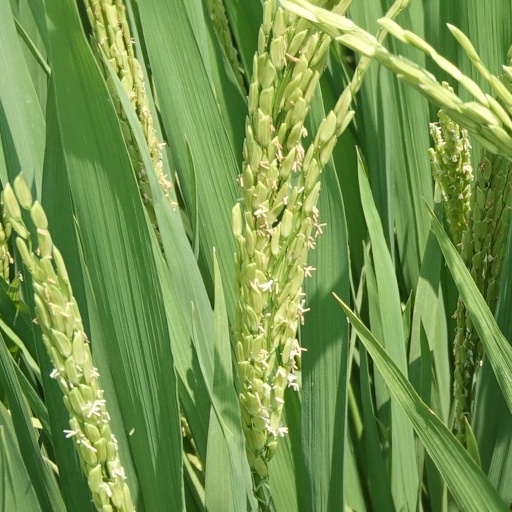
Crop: rice